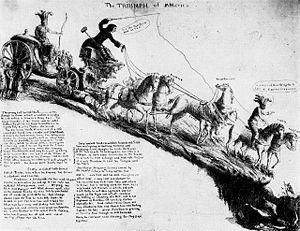
1766 est une année commune commençant un mercredi.
Le Stamp Act Congress est la réunion des délégués des colonies américaines, pendant la crise du Stamp Act, qui opposa les colons aux autorités britanniques en 1765.
La révolution américaine est une période de changements politiques importants qui aboutit à la naissance des États-Unis à la fin du XVIIIᵉ siècle.
La révolution américaine est une période de changements politiques après 1763 dans les treize colonies britanniques d'Amérique du Nord qui ont donné lieu à la guerre d'indépendance des États-Unis contre la Grande-Bretagne. Épisode fondateur de la nation américaine et de la naissance des États-Unis, la révolution se manifesta par des violences contre les autorités britanniques, une guerre contre la métropole et des troubles sociaux.